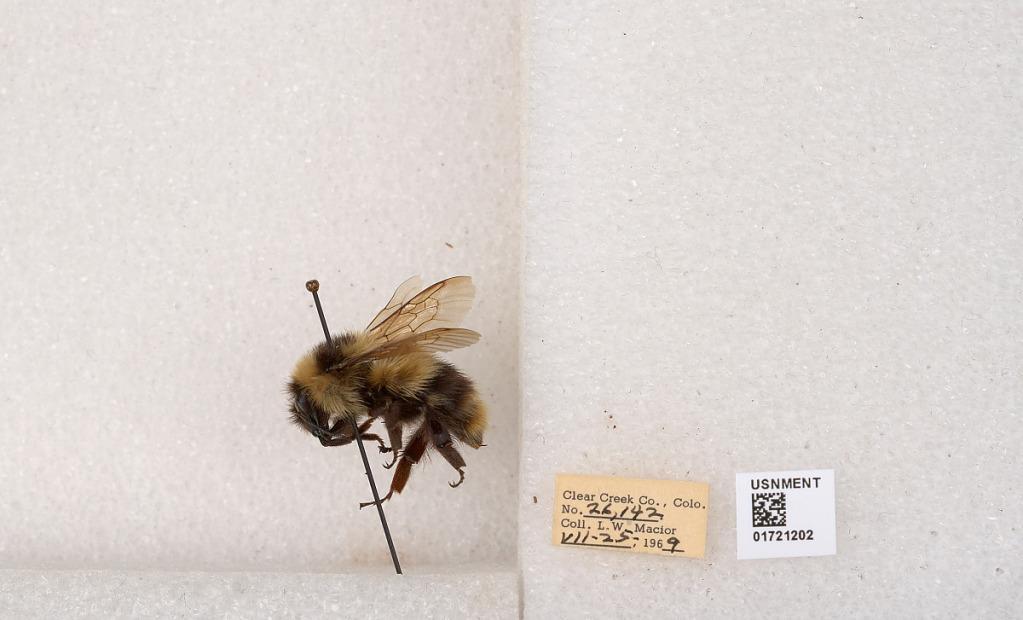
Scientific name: Bombus kirbyellus
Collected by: L. Macior
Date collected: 1969-7-25
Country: United States
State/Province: Colorado
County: Clear Creek
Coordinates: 39.6891, -105.644